Describe the emotion expressed in this image:  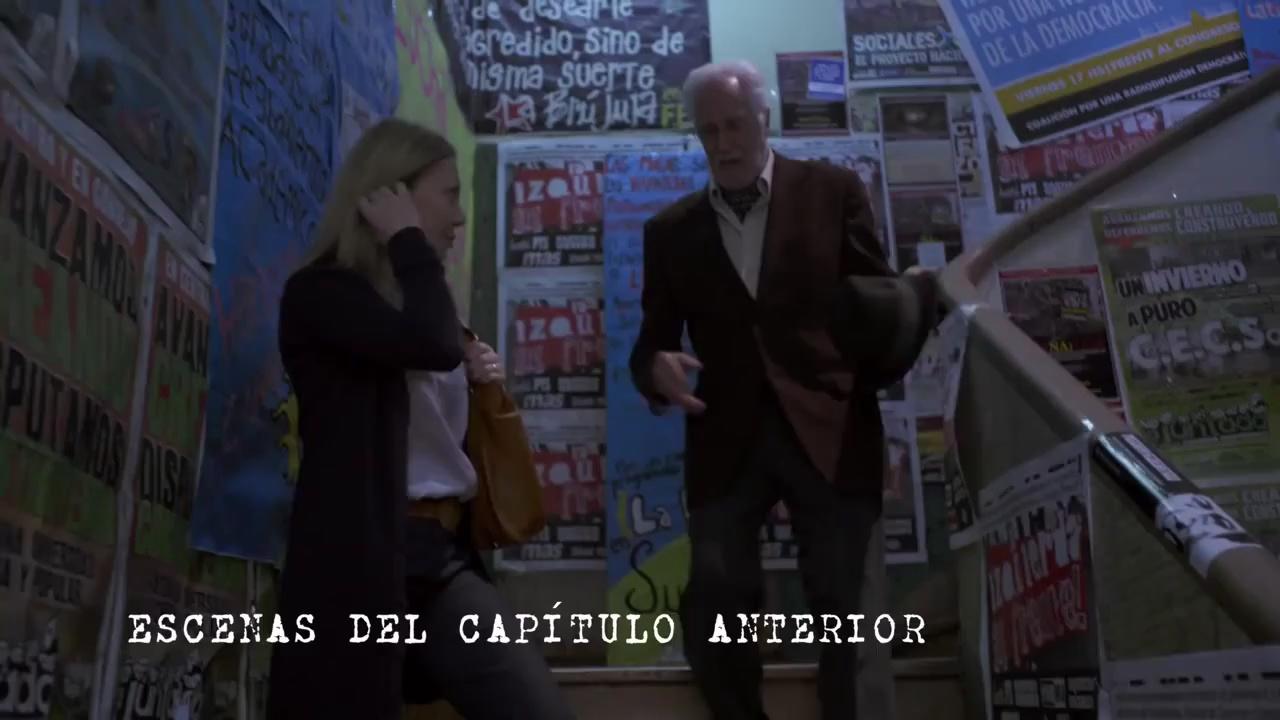
This person displays Fear, valence and arousal with low intensity.